Answer in natural language. Estimate the real world distances between objects in the image. Which object is closer to Window (marked A), black colour tv stand (marked B) or white colour dining table (marked C)? Choose between the following options: black colour tv stand (marked B) or white colour dining table (marked C)
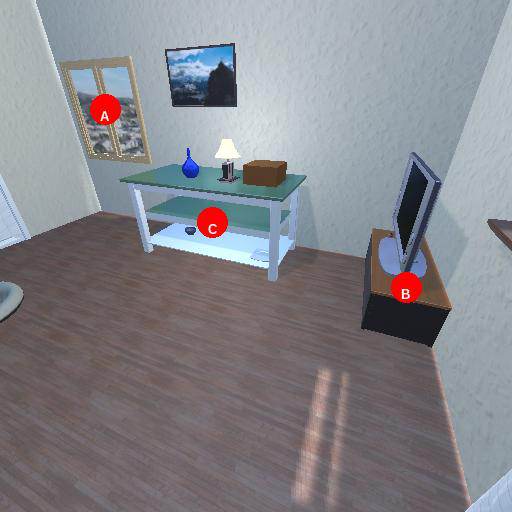
<answer>white colour dining table (marked C)</answer>